Margaret Rolle, 15th Baroness Clinton

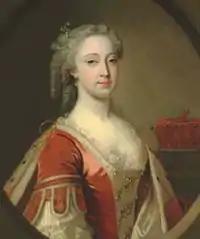
Margaret Rolle, Baroness Clinton, by John Theodore Heins, matching pair with portrait of her first husband, Lord Orford

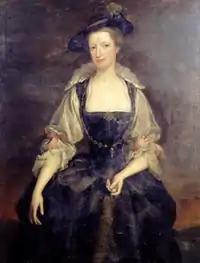
Margaret Rolle, Countess of Orford & "suo jure" Baroness Clinton (1709–1781) by a follower of Herman van der Mijn. The pose is very similar to the portrait of Lady Frances Finch, wife of Viscount Courtenay by Thomas Hudson

Margaret Rolle, 15th Baroness Clinton "suo jure" (17 January 1709 – 13 January 1781), was a wealthy British aristocrat, known both for eccentricity and her extramarital affairs.